Canadian Football 2017

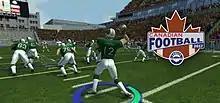

Canadian Football 2017 is a gridiron football video game developed by Peterborough, Ontario-based Canuck Play, a team led by David Winter, a former EA Sports developer previously behind "Maximum Football" and "CFL Football '99". The game uses Canadian football rules (can be changed to play American rules if you would like), but is not officially licensed by either the Canadian Football League or the players' association.